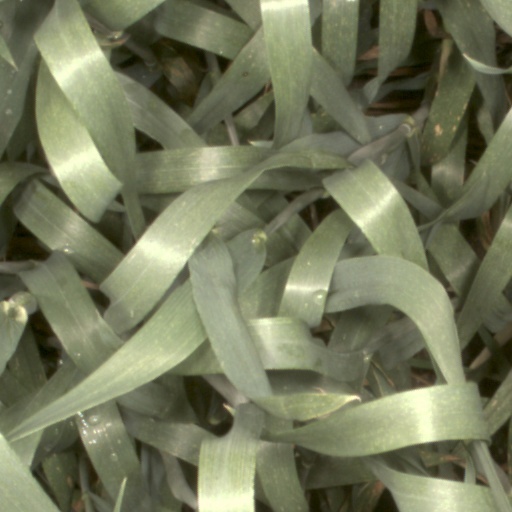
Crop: wheat